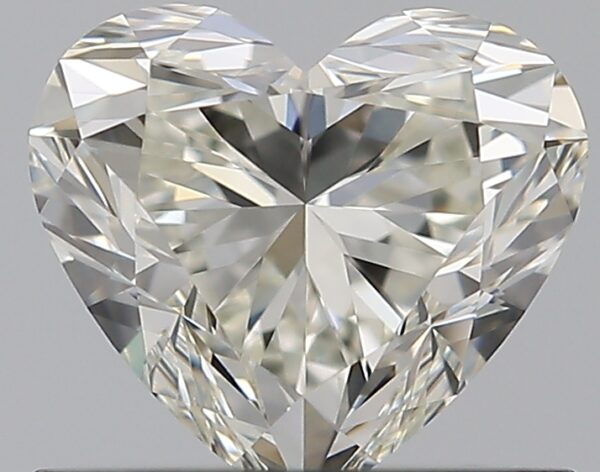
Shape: heart
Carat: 0.72
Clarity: VVS1
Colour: K
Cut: EX
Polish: EX
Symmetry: VG
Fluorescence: M
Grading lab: GIA
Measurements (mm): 5.43 x 6.08 x 3.66